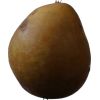
Label: Pear 3